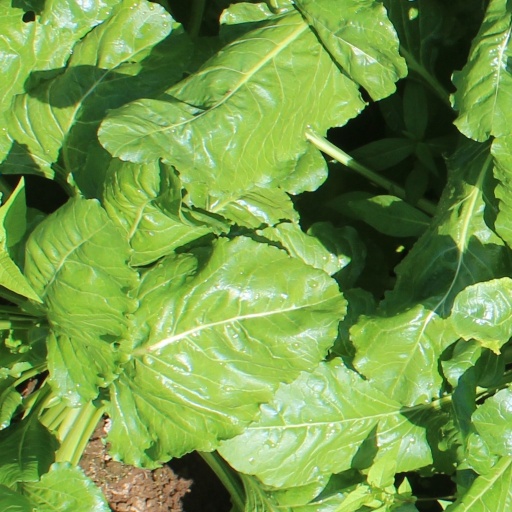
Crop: sugar beet